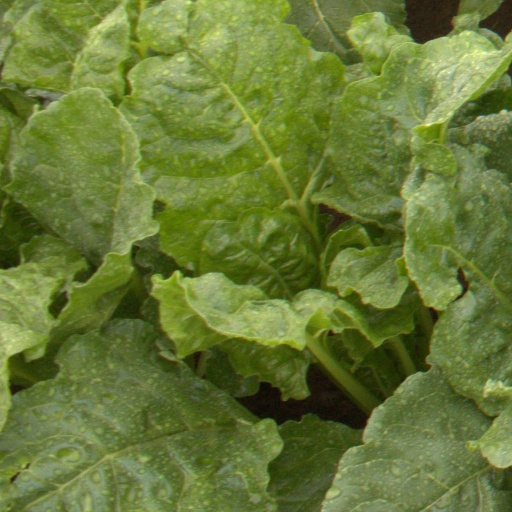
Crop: sugar beet